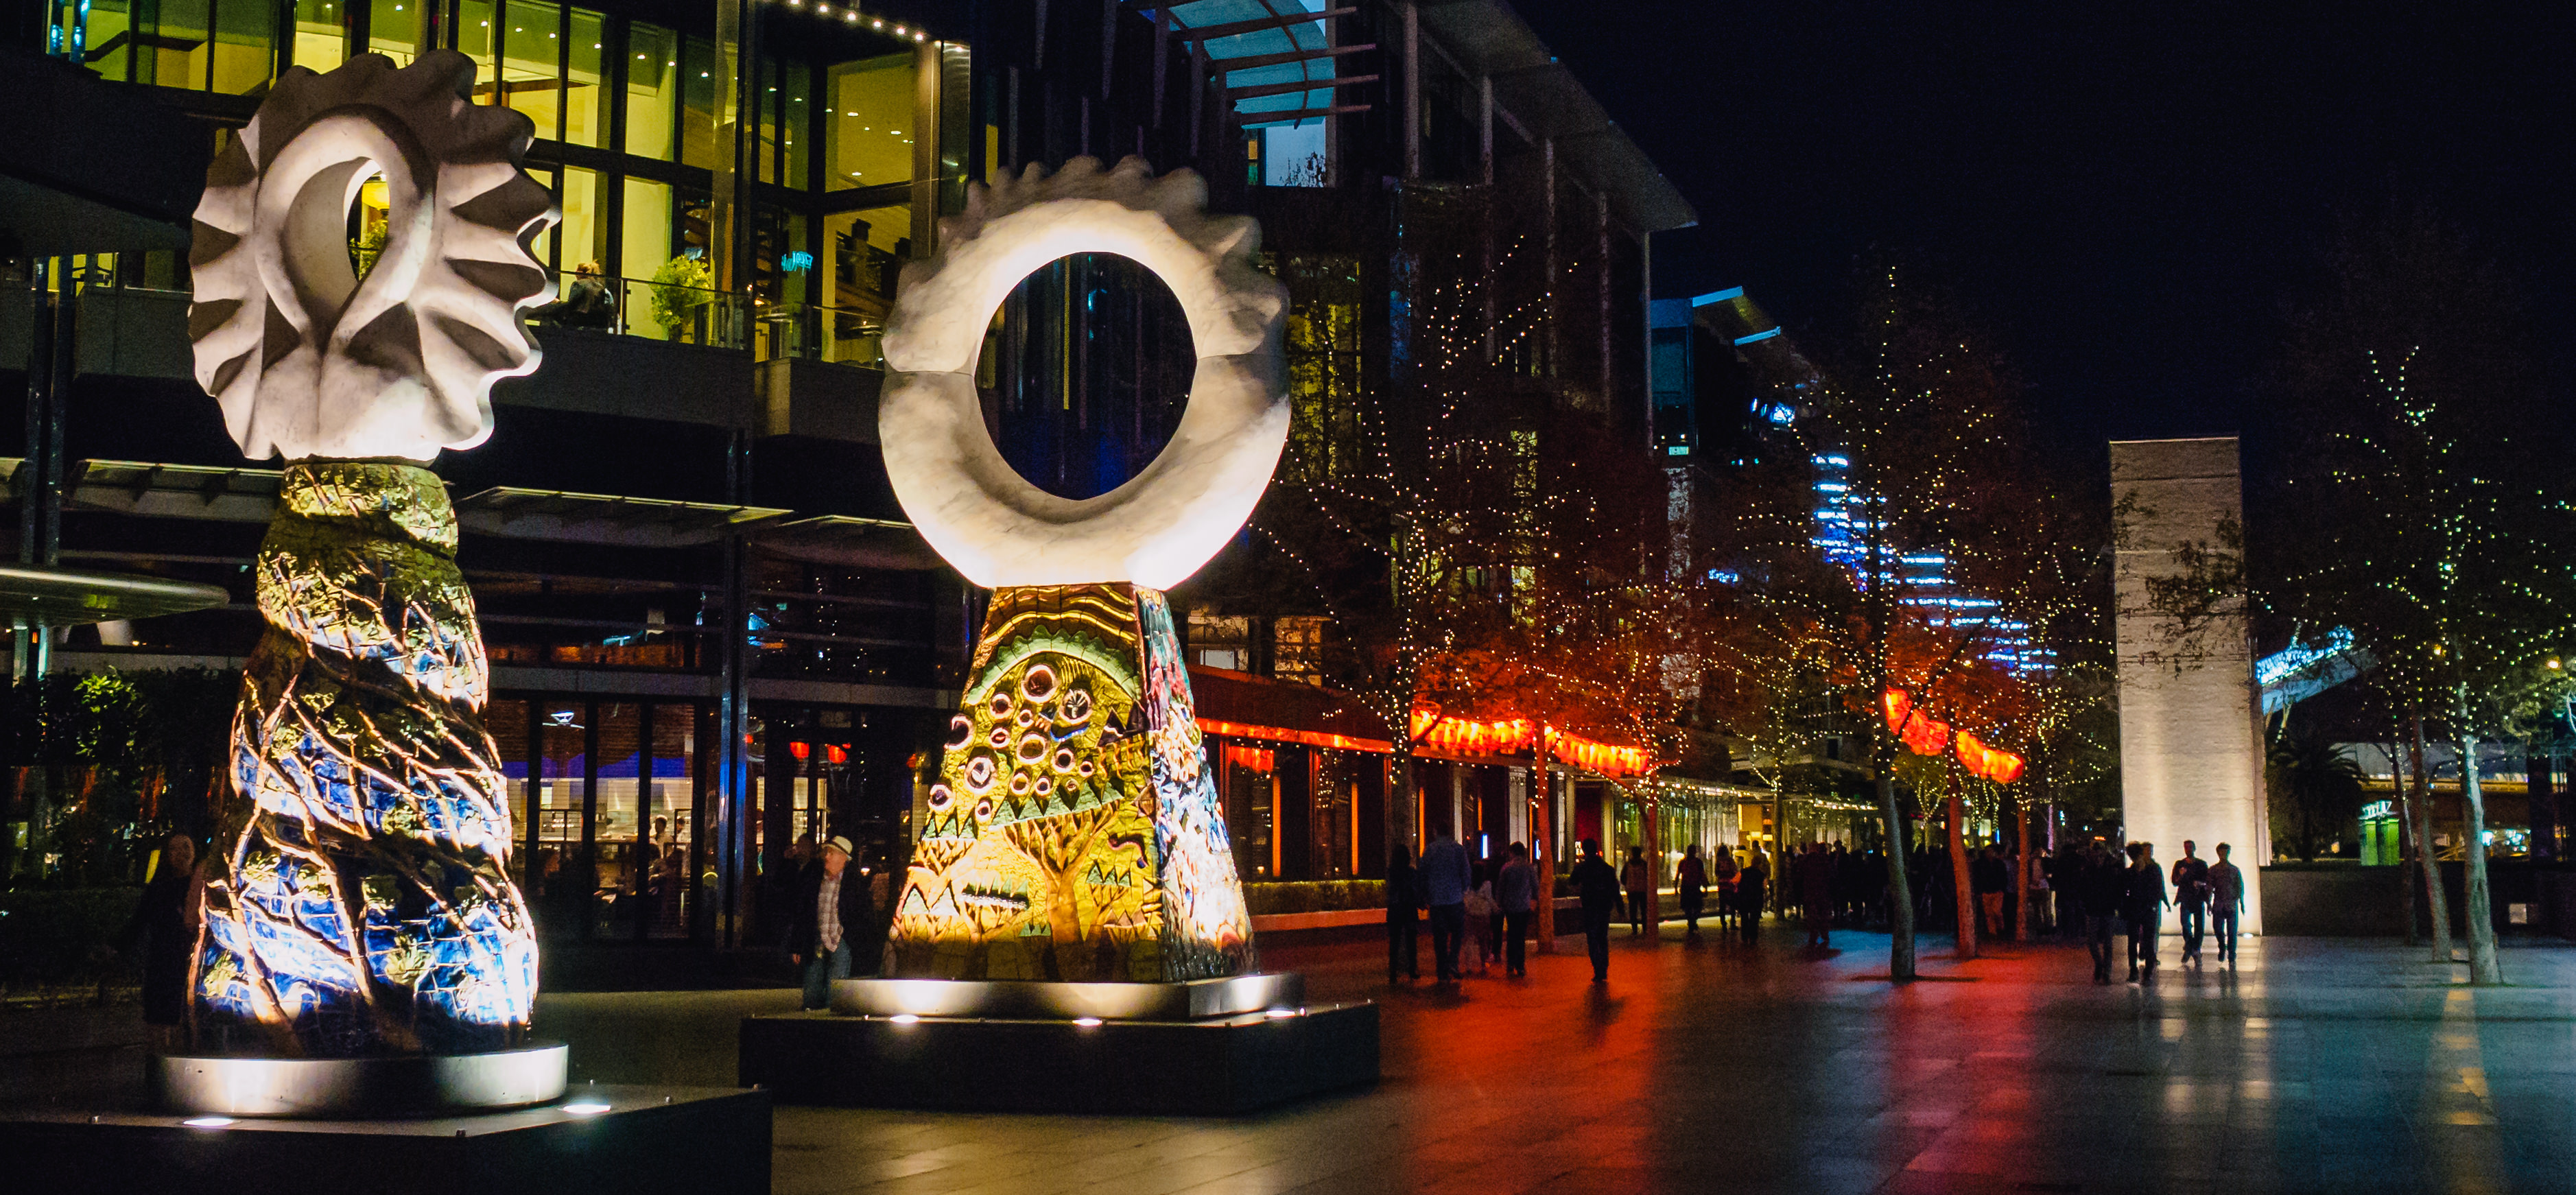
light, architecture, group, people, road, street, night, city, urban, crowd, cityscape, downtown, travel, evening, reflection, business, christmas, lighting, modern, illuminated, trees, christmas decoration, outdoors, festival, buildings, hotel, metropolis, christmas lights